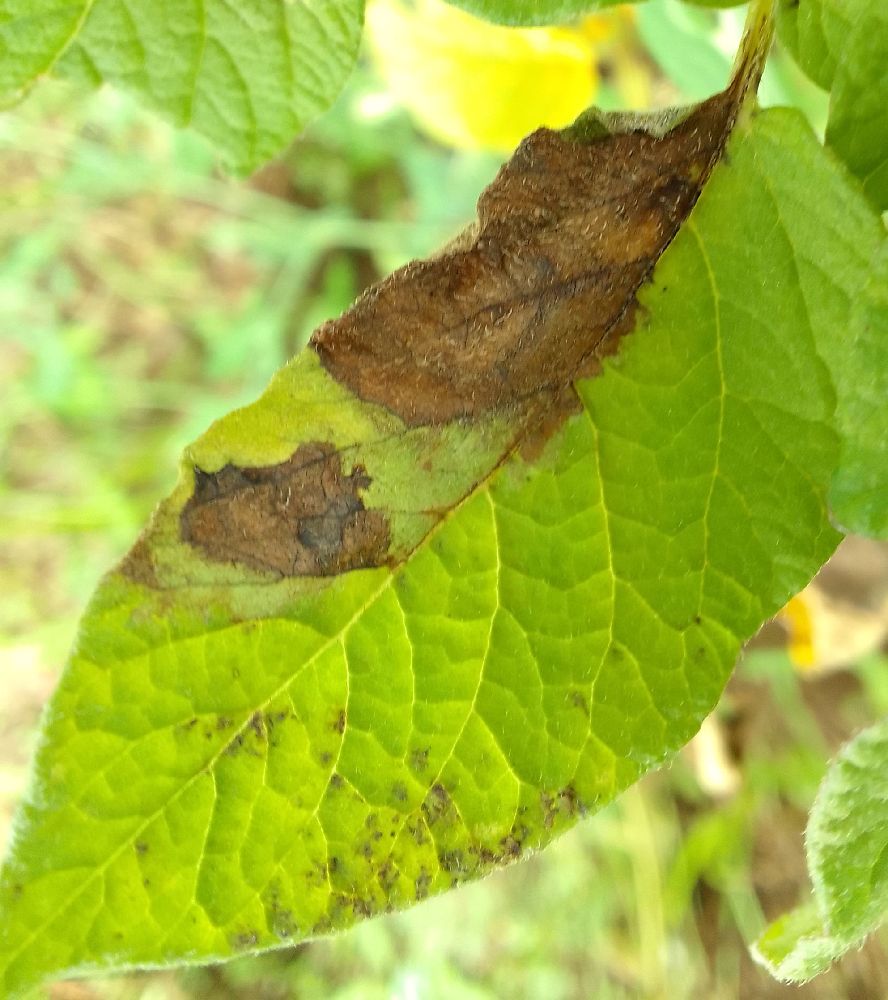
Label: Late blight